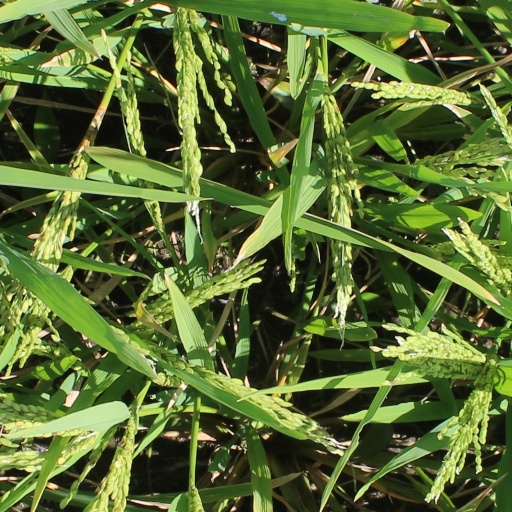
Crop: rice